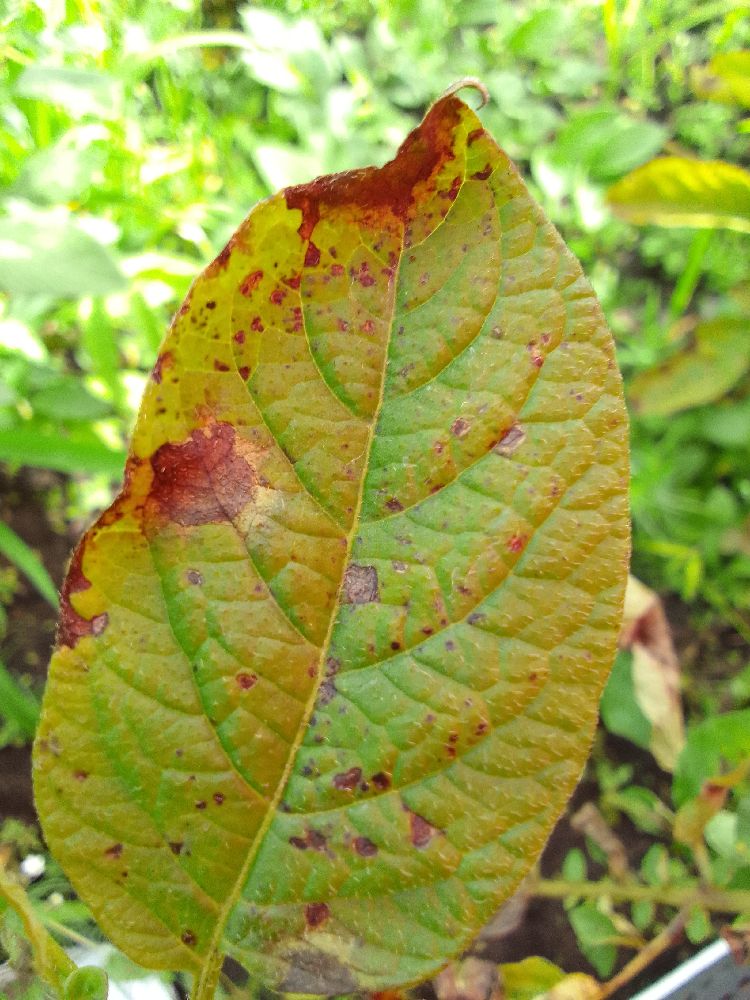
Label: Early blight